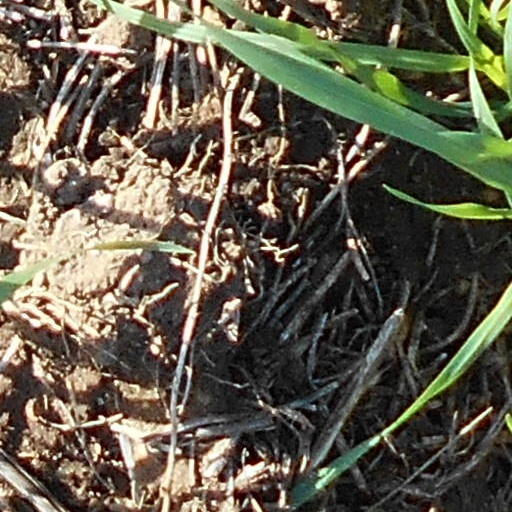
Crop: wheat